Grândola

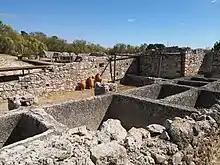
Roman ruins of Tróia

Archaeological studies indicate human presence in the region of Grândola since at least the Mesolithic period, with sites representing nearly all subsequent historical eras. During antiquity, the Roman period was likely the time when Grândola's territory reached its highest levels of population, economic activity, and social development. Archeological sites in the municipality from the this period include the Roman Dam of Pego da Moura and the Roman ruins of Tróia.